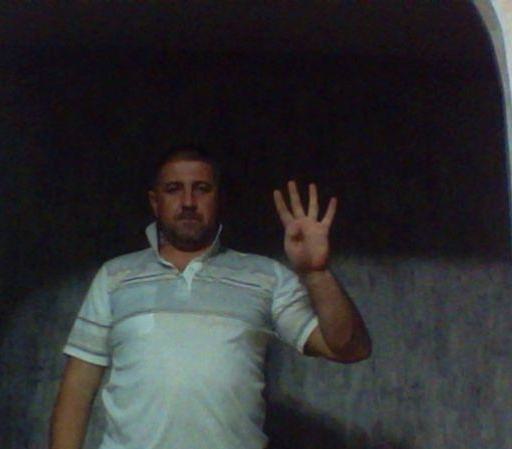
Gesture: four